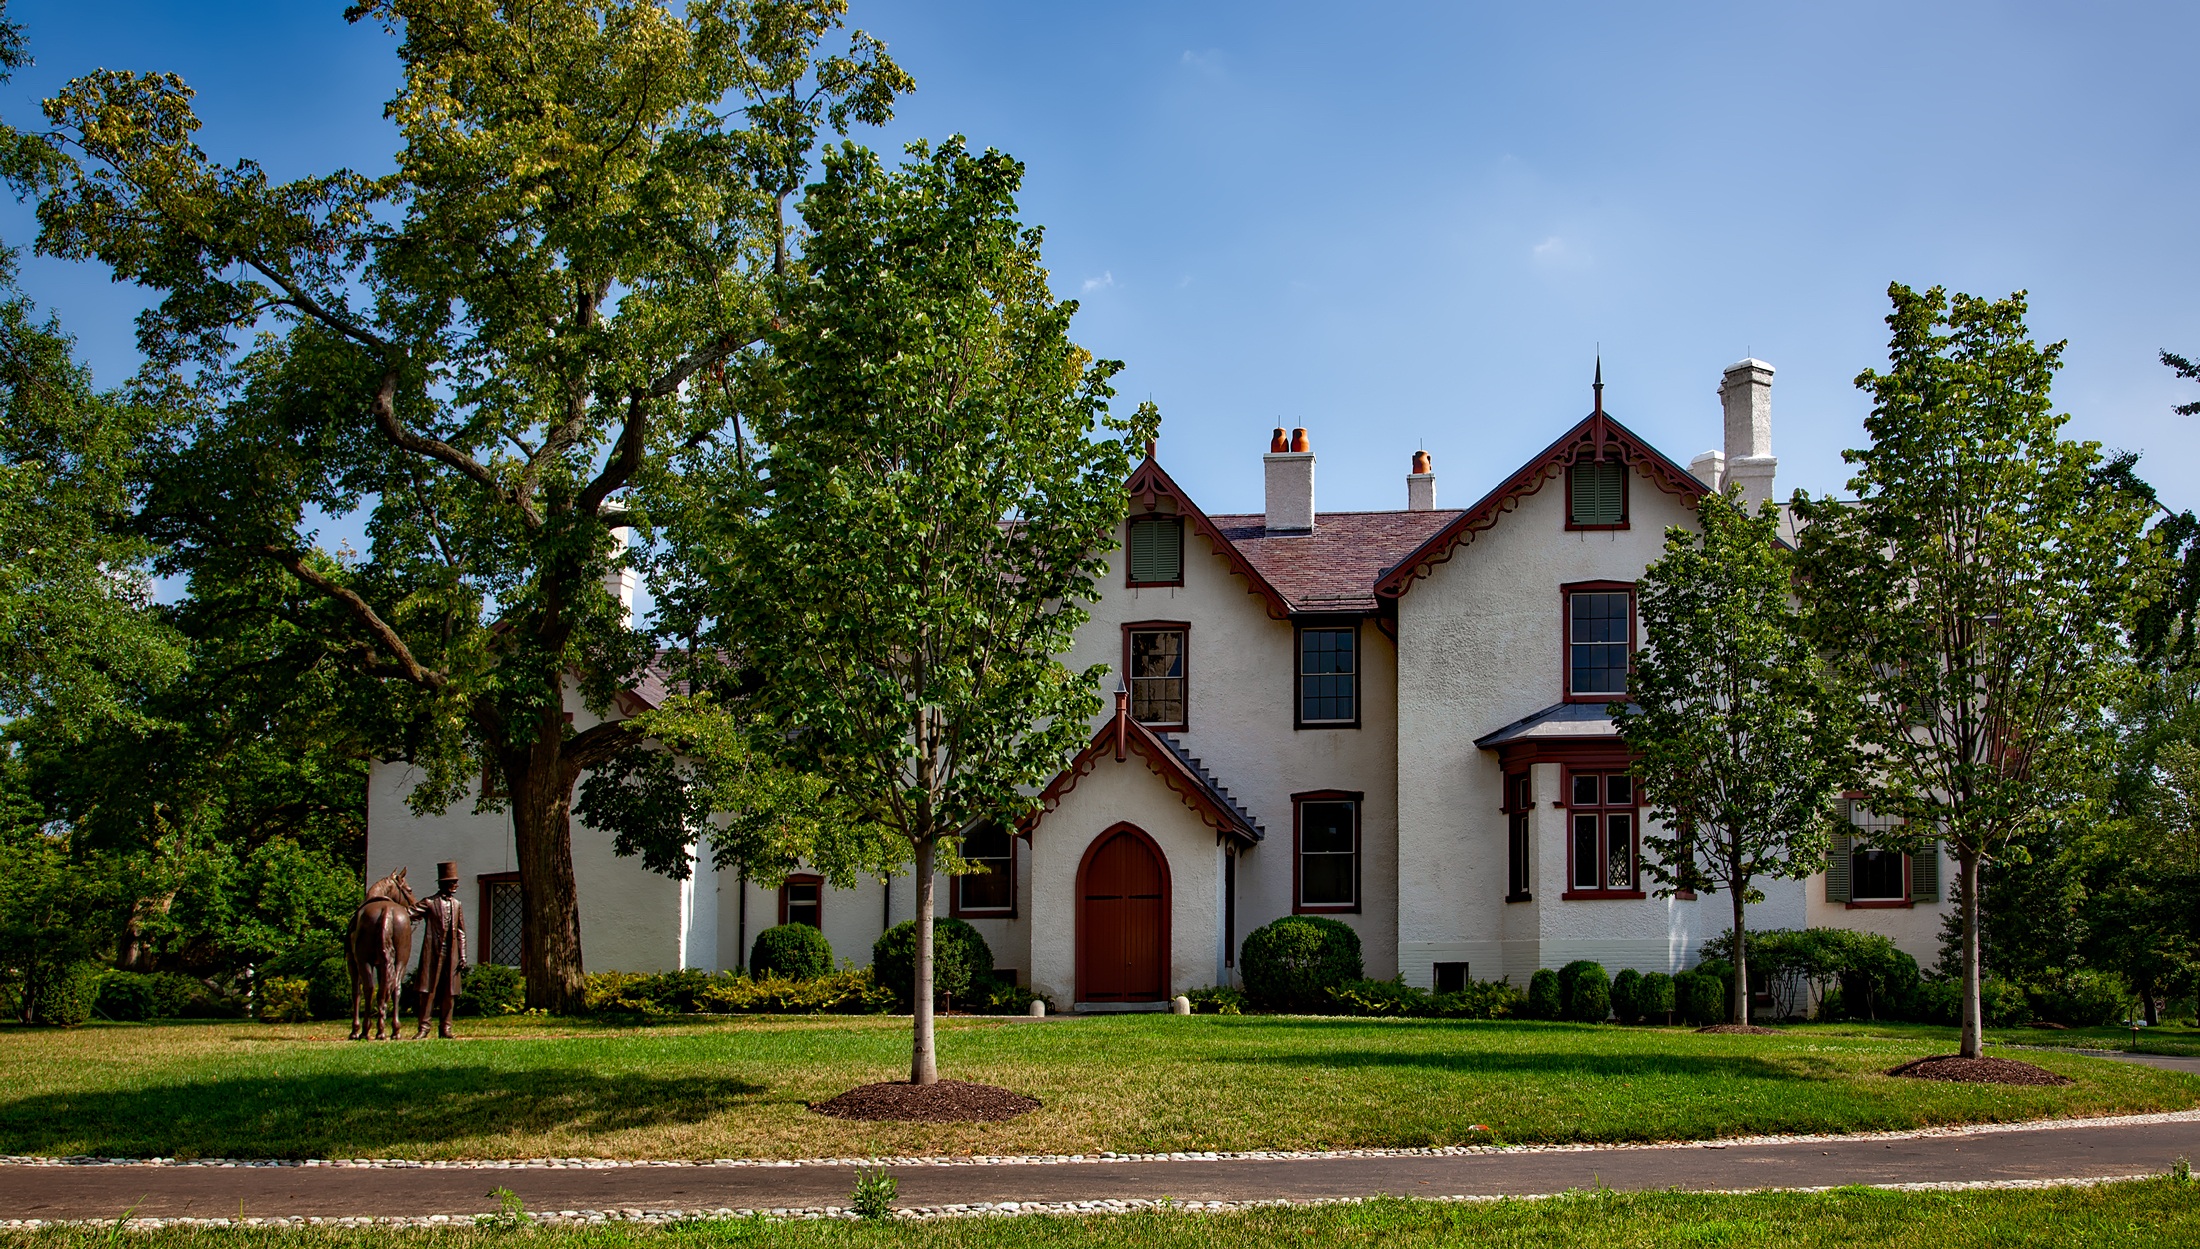
landscape, tree, nature, architecture, sky, villa, mansion, house, building, chateau, home, monument, suburb, statue, scenic, landmark, facade, property, historic, tourism, trees, outdoors, hdr, clouds, picturesque, estate, attractions, c, neighbourhood, washington dc, manor house, stately home, abraham lincoln, lincoln's cottage, residential area